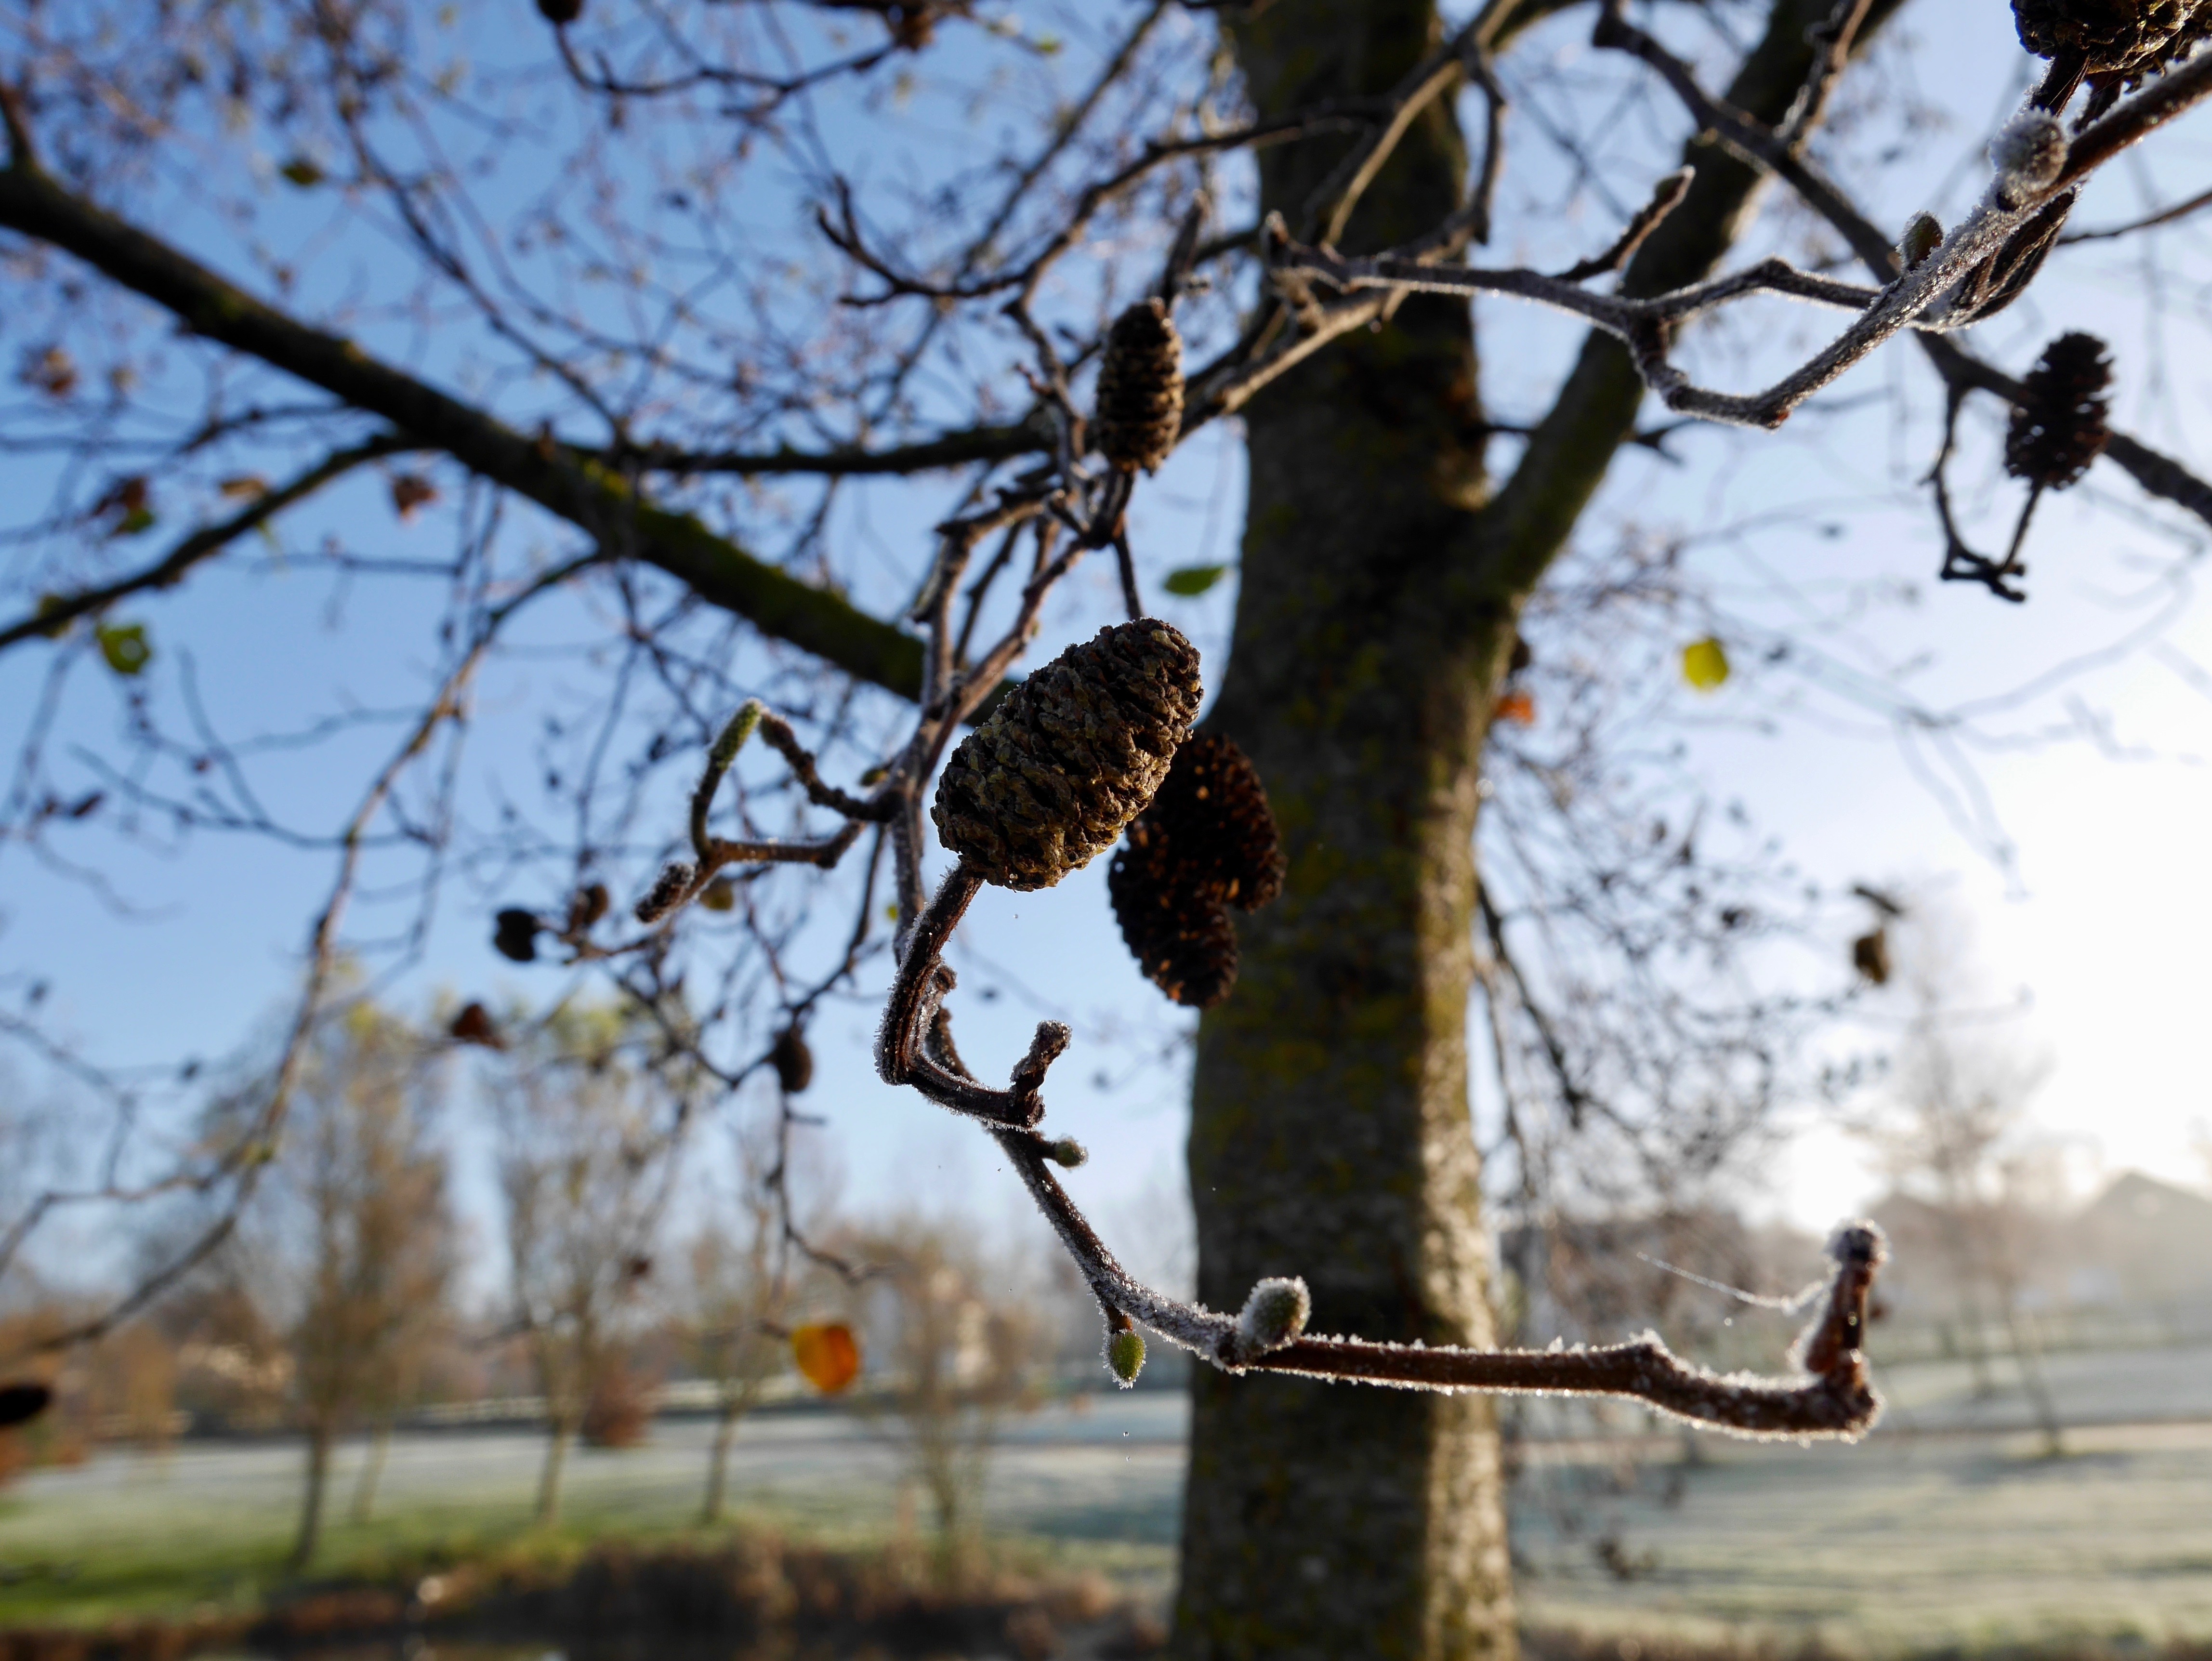
tree, nature, branch, blossom, winter, bird, plant, leaf, flower, wildlife, spring, autumn, season, fauna, woody plant